Hollywood Undead

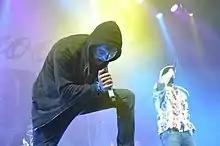
Hollywood Undead performing at Rock am Ring in 2015

On April 12, 2014, Johnny 3 Tears posted a photo on his Instagram revealing plans for the band to release a new album in the summer. On October 17, Hollywood Undead's Vevo channel leaked the audio video with a song from their new album titled "Day of the Dead," although it was removed shortly afterwards. The song was later made available on iTunes on October 21, 2014. and officially premiered through "Revolver Magazine". It was also revealed that the album will also be titled "Day of the Dead".